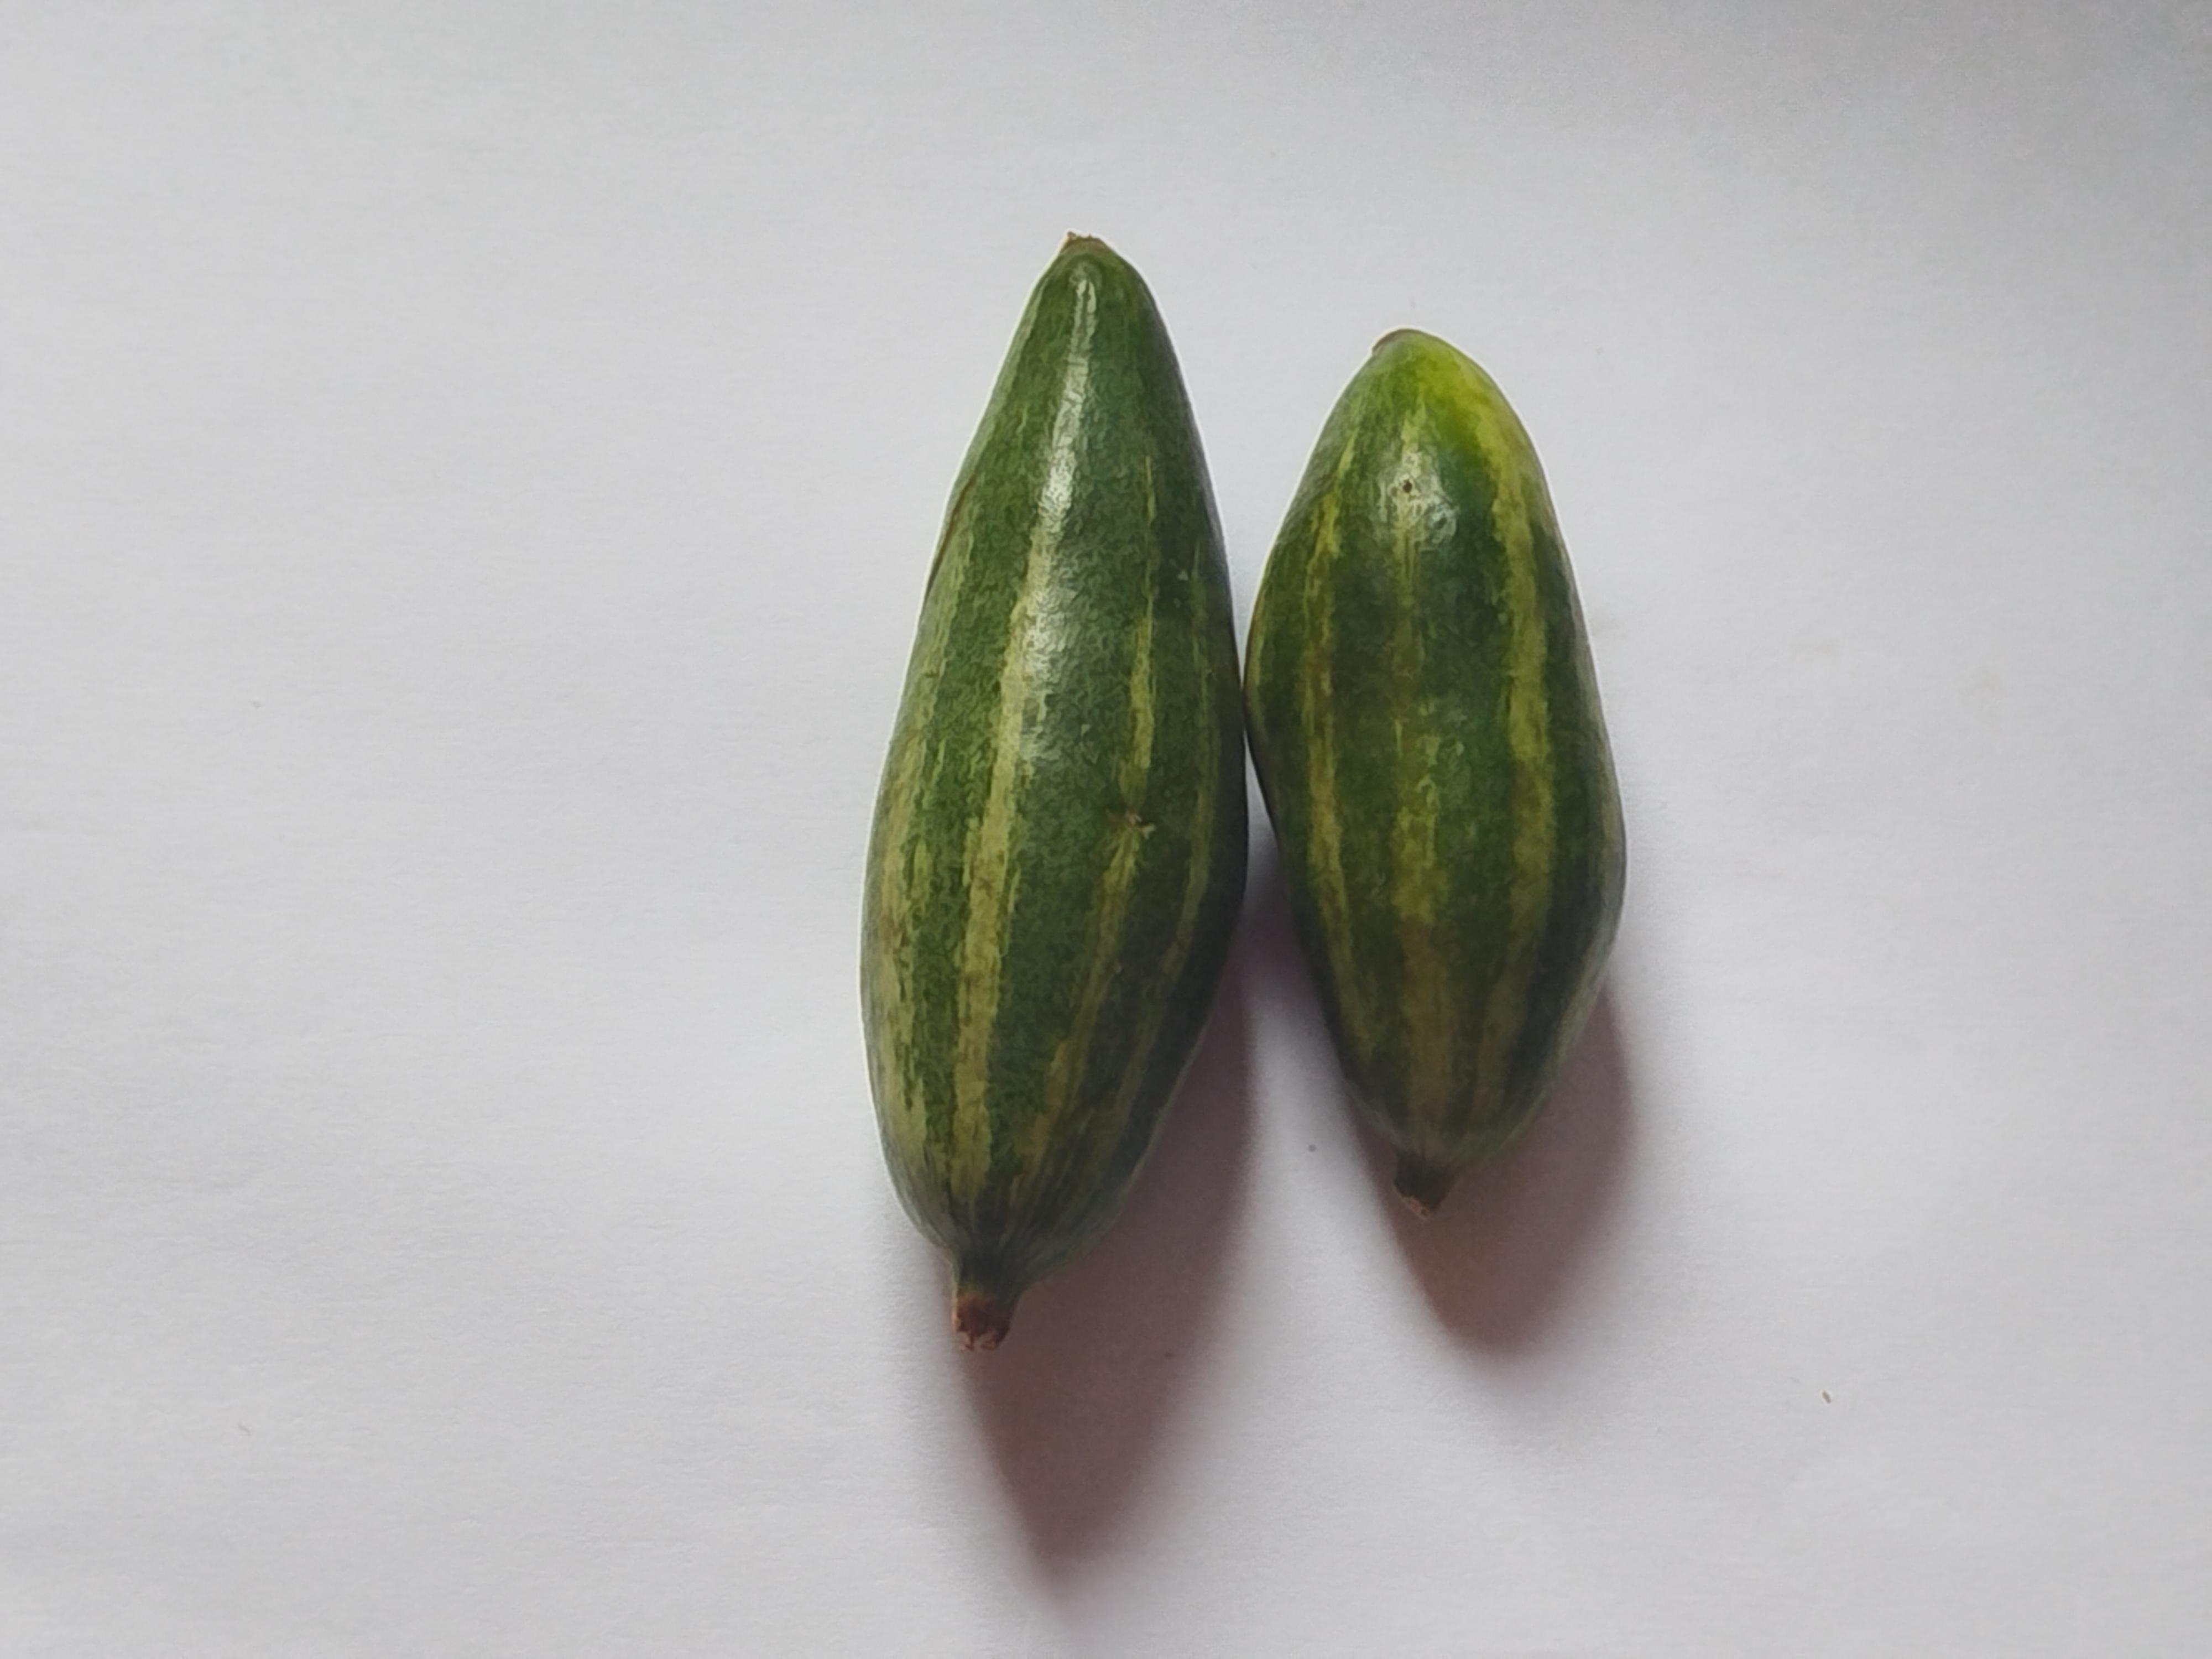
Label: Pointed gourd